Selly Manor

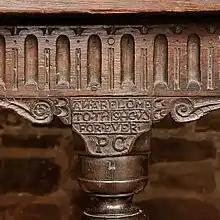
The Crooke Hall table on display at Selly Manor Museum. The carving states 'an arelome to this house forever'.

In 1561, attorney and bailiff John Setterford, his wife Phylis, and her son William Pritchett leased the house. This family is significant as they prospered and bought the house. Phylis Setterford outlived her husband, and when she died in 1608, an inventory of the contents was made, which details the layout of the building as well as every item in it. From this, it is evident that at that time, the middle section of the building was a medieval hall. Hearth tax returns show that this section was replaced by 1664 with the three storey brick section that is now in place. The house was owned and occupied by Phylis Setterford's descendants until 1699. After this date, a succession of absentee landlords failed to invest in the building and its status declined. The house became unfashionable, and its status fell further in 1795 when the house was sold separately to the land that went with it.